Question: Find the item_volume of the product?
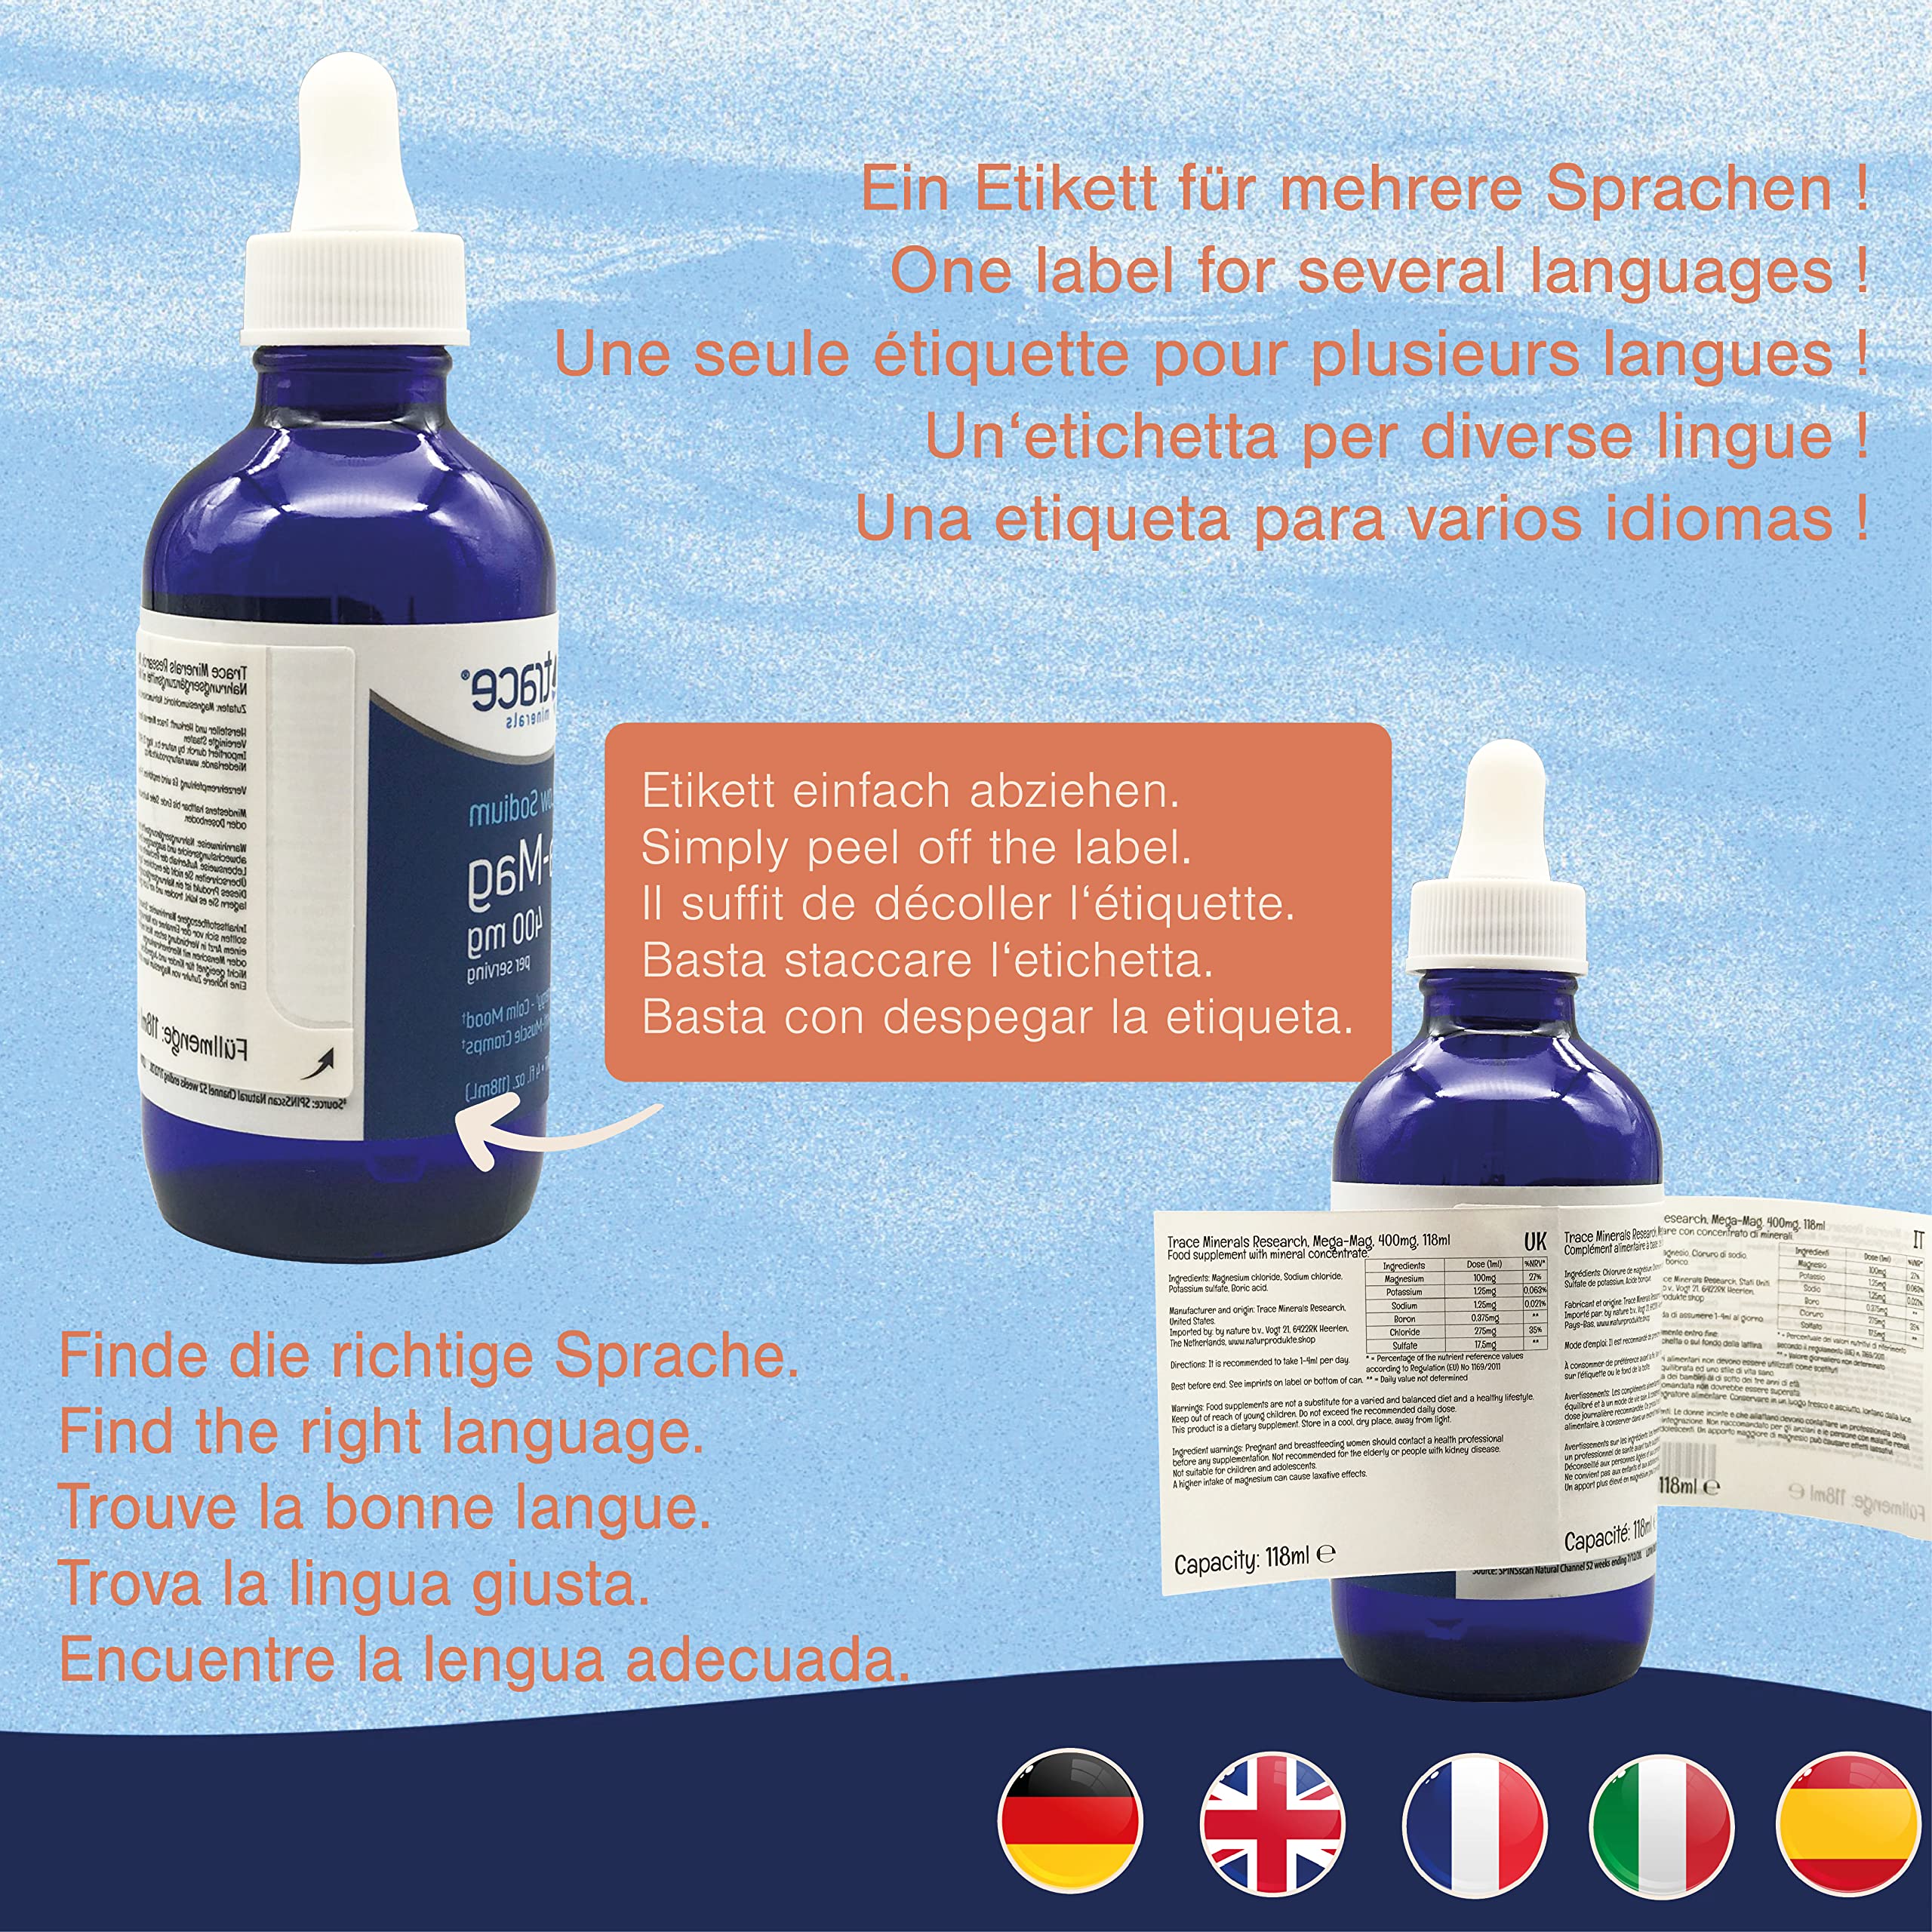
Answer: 118.0 millilitre